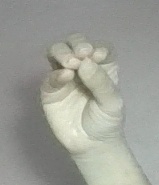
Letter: ha